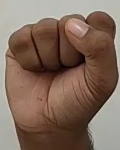
ASL sign: S